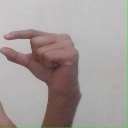
अक्षर: ग